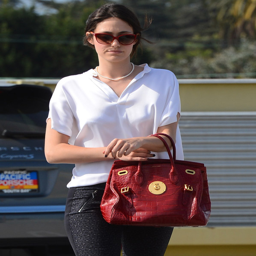
the many bags of actor